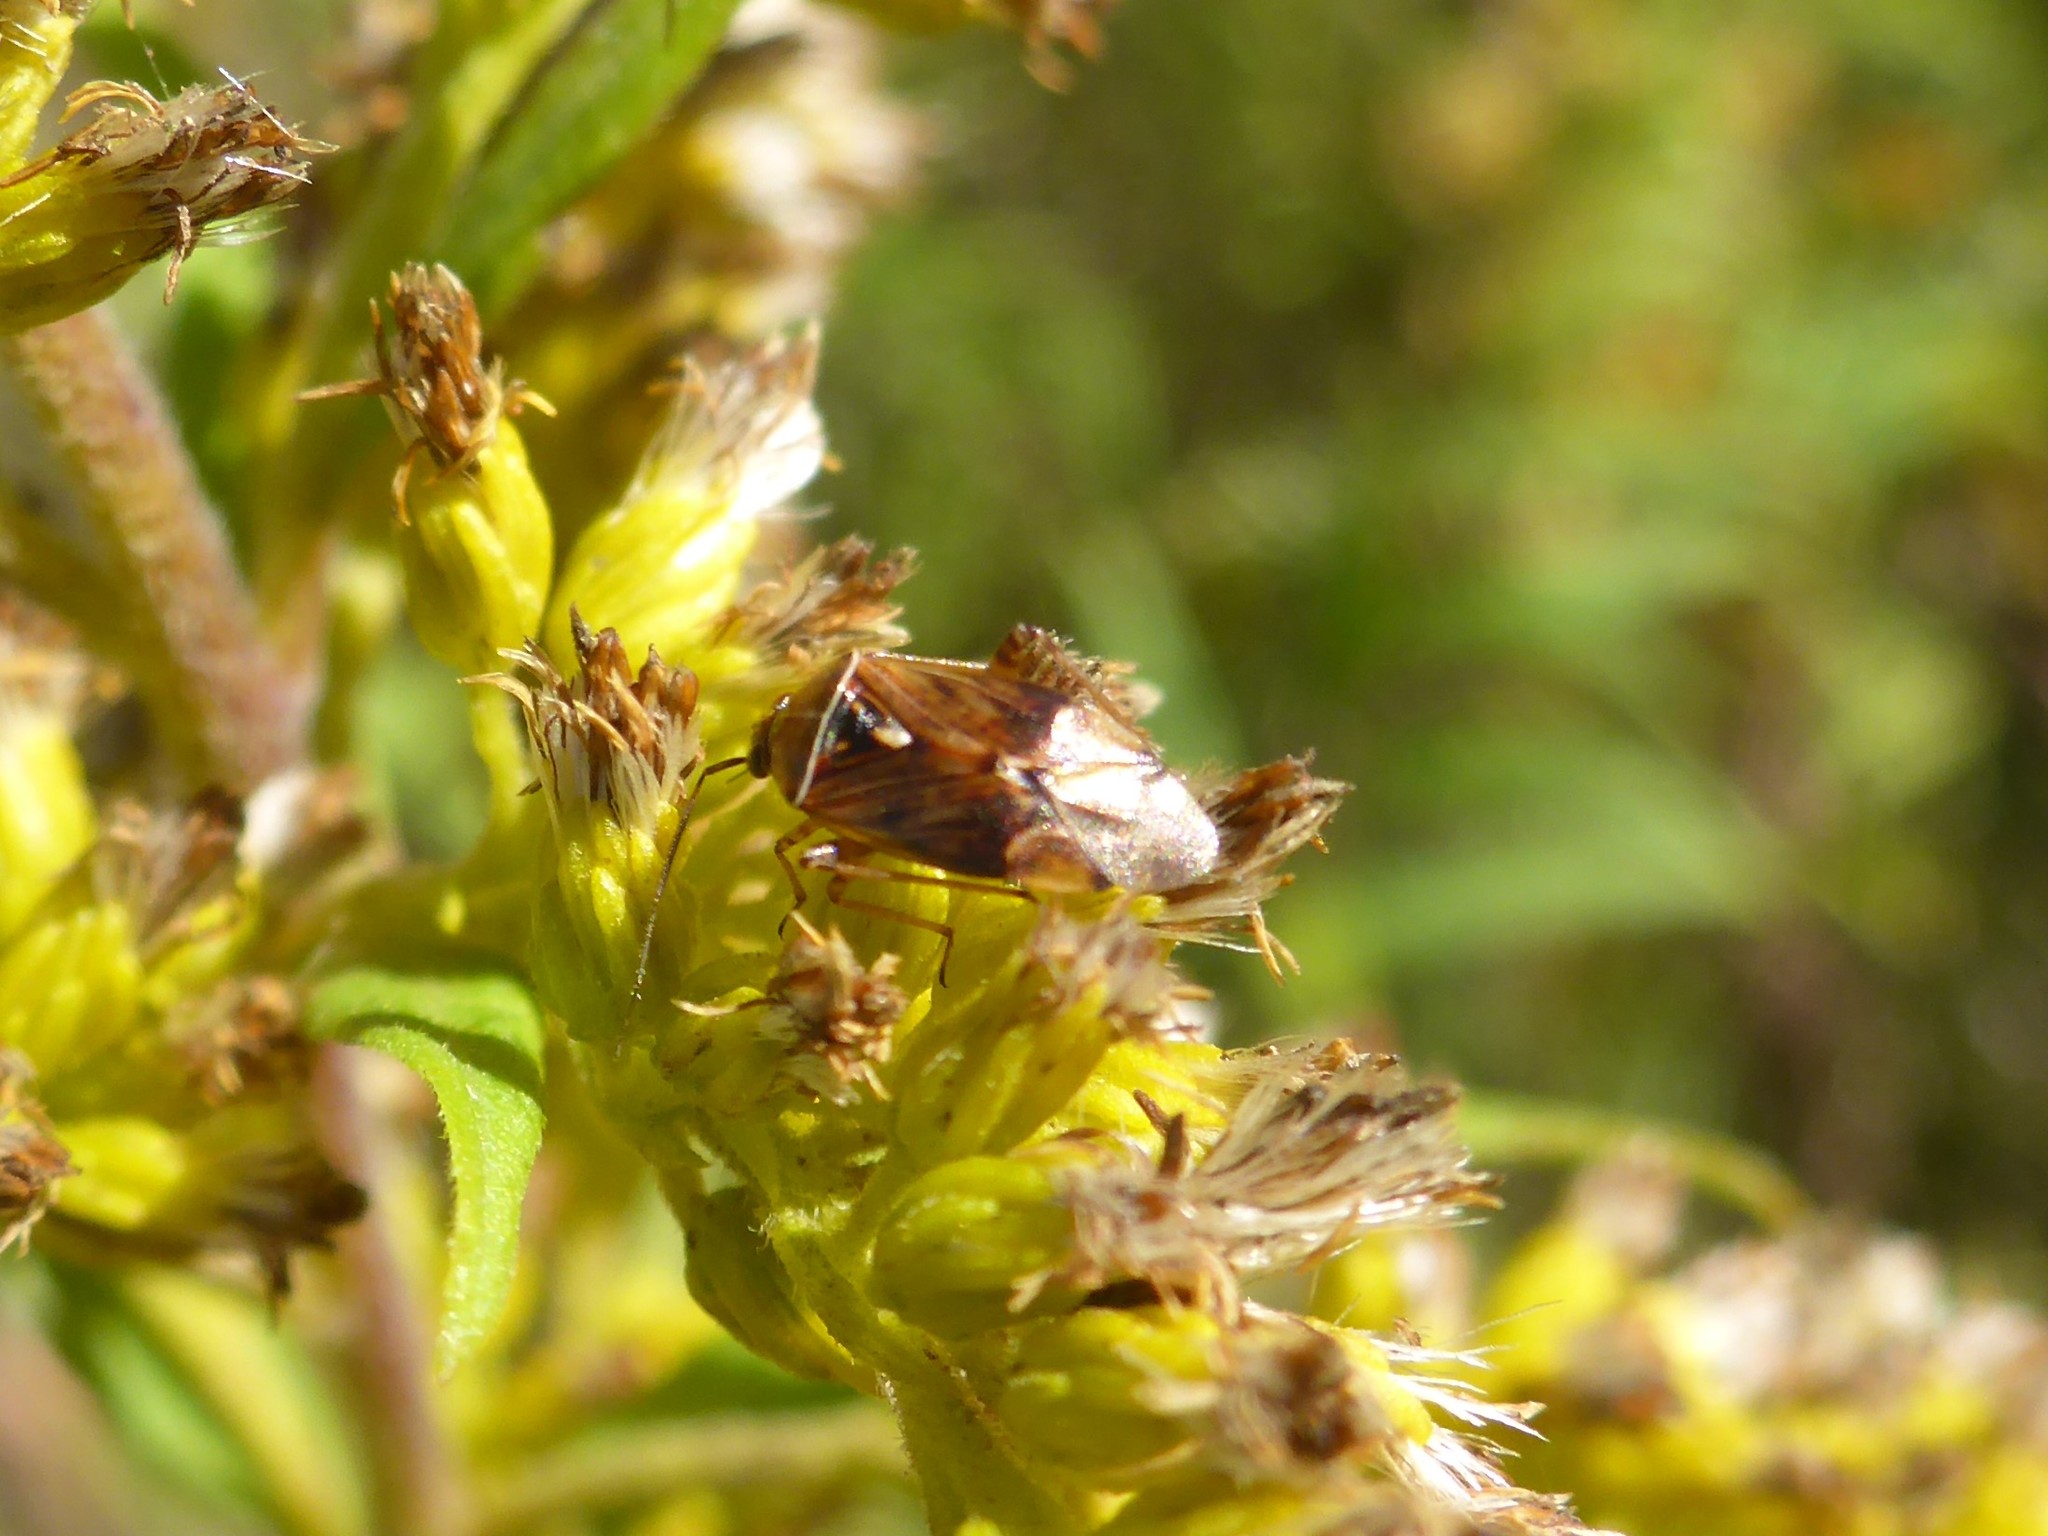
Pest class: lygus_bug